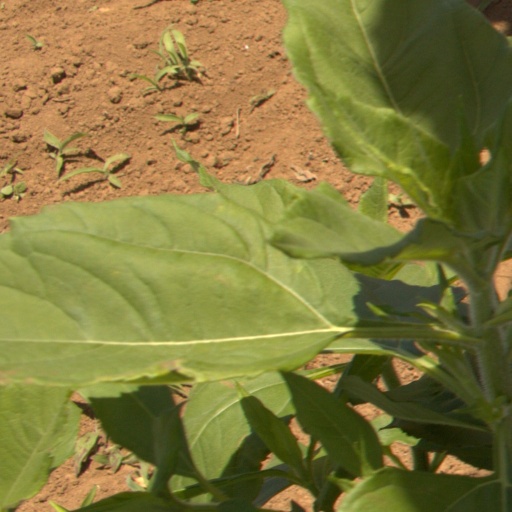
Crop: Jerusalem artichoke